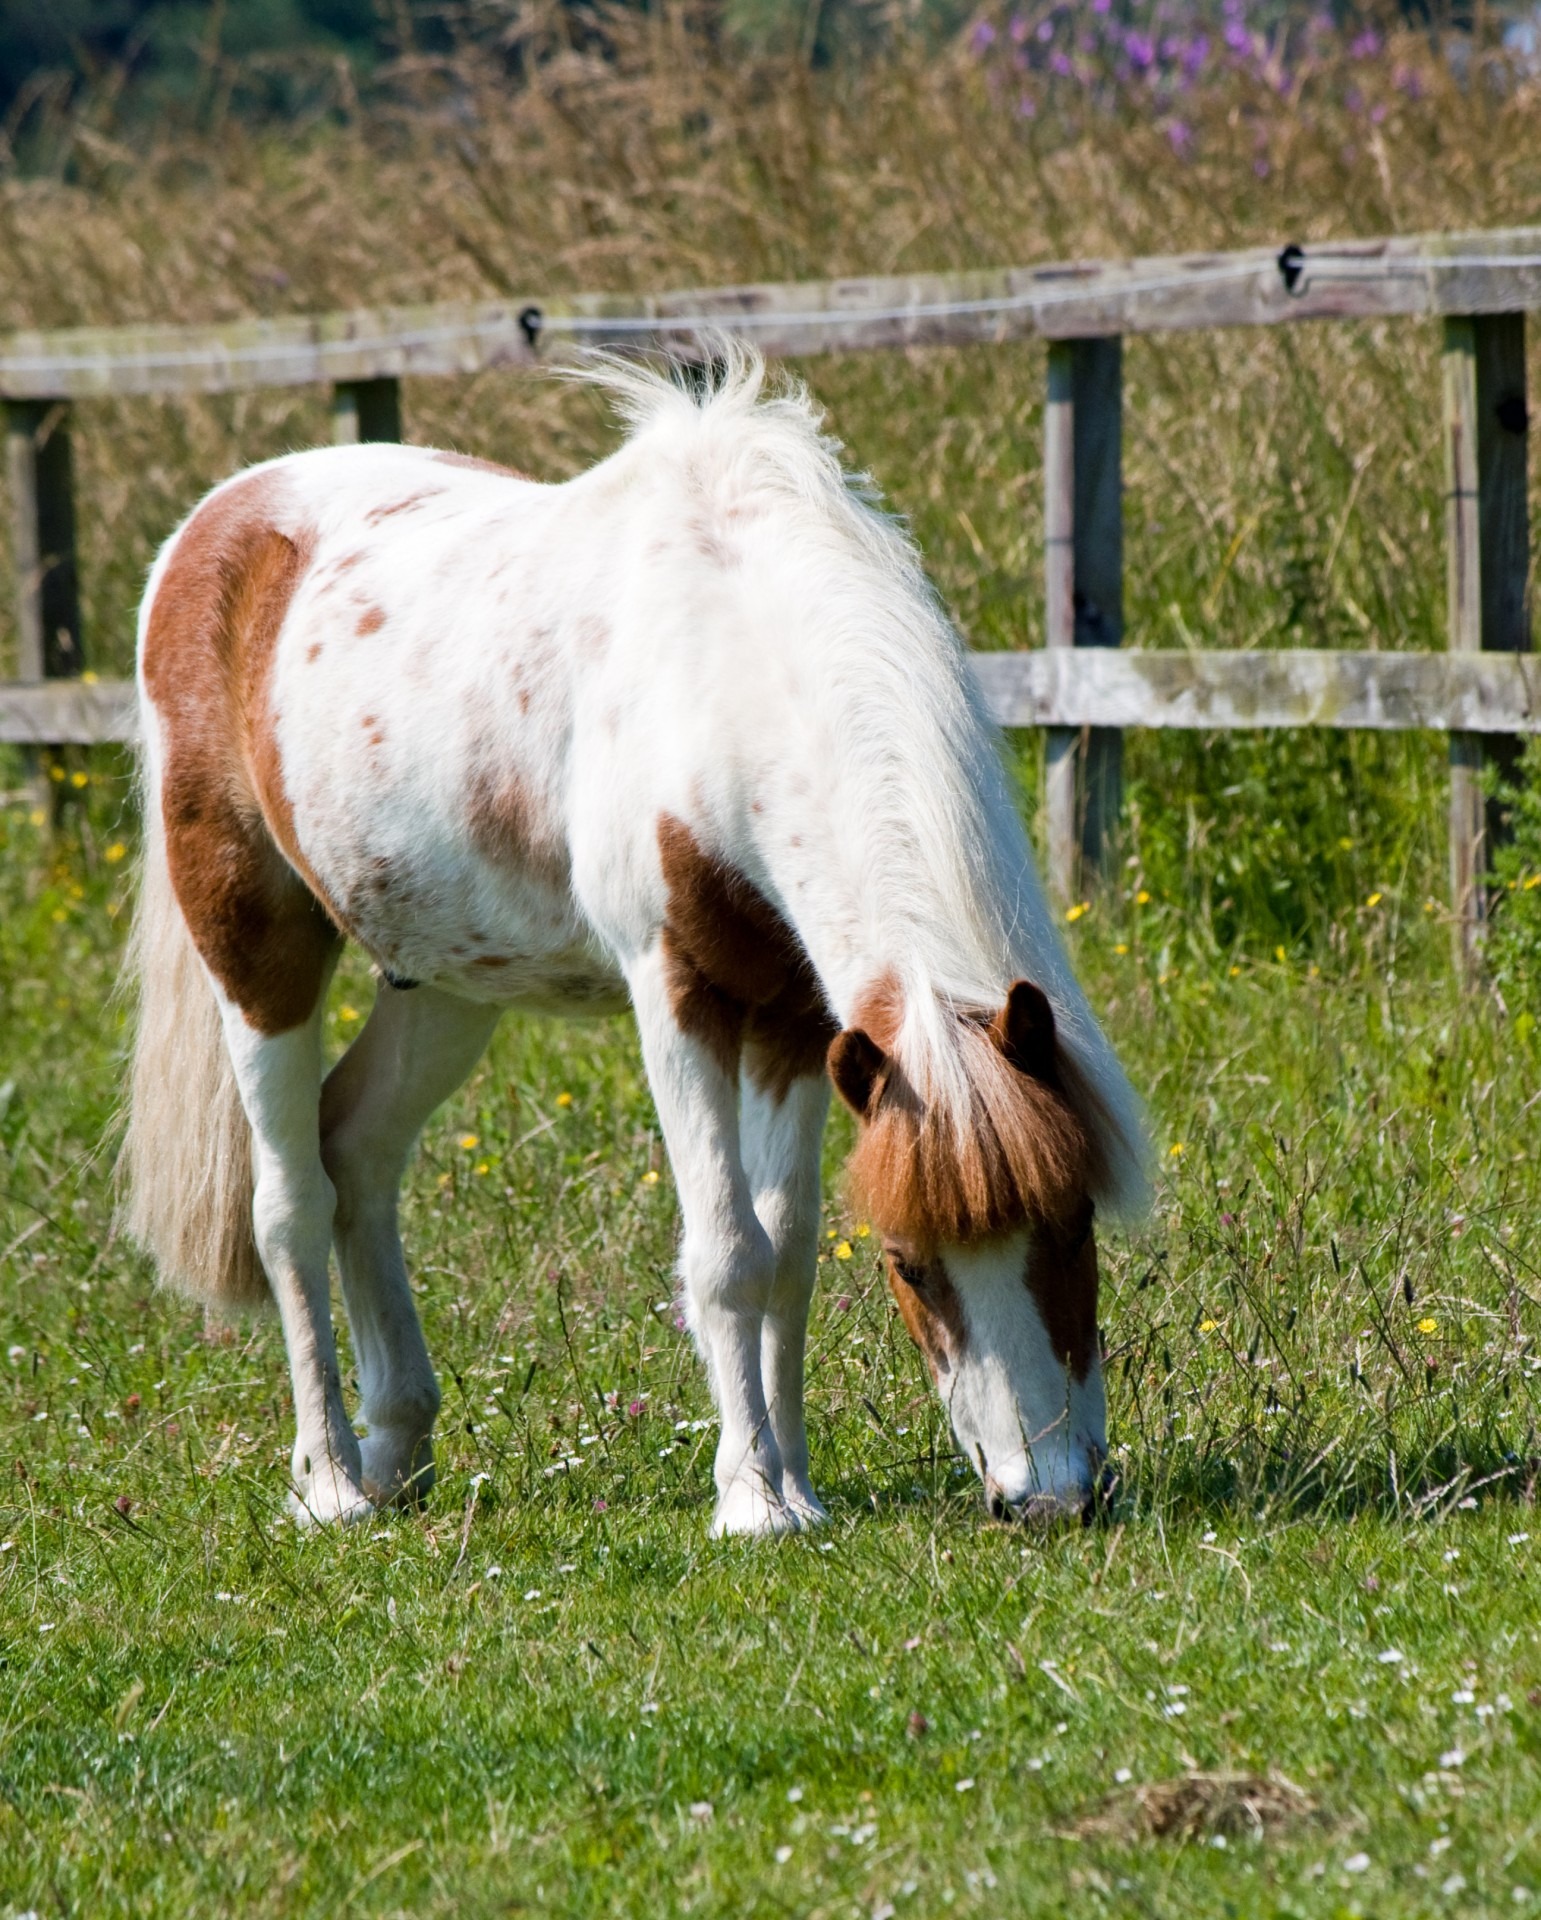
grass, white, farm, meadow, animal, cute, pet, herd, pasture, grazing, horse, brown, mammal, stallion, mane, fauna, equine, eating, pony, grassland, vertebrate, mare, foal, colt, shetland pony, horse like mammal, mustang horse